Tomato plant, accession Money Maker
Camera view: tilt-top (135 deg); turntable rotation: 90 degrees
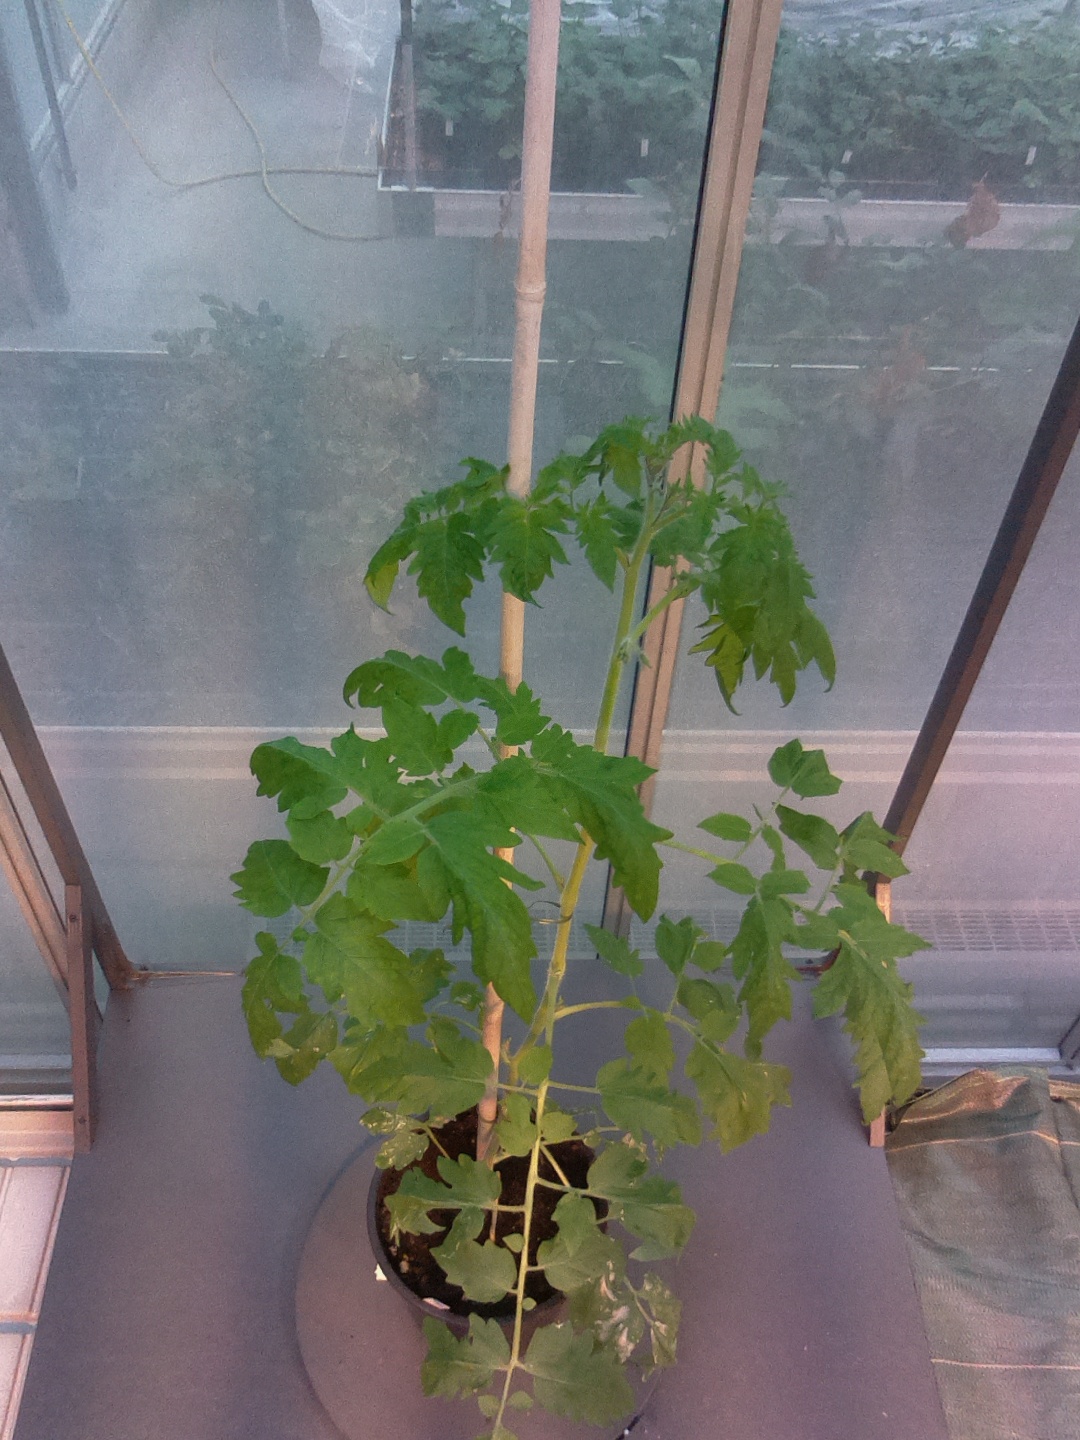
BBCH growth stage 60: First flowers open